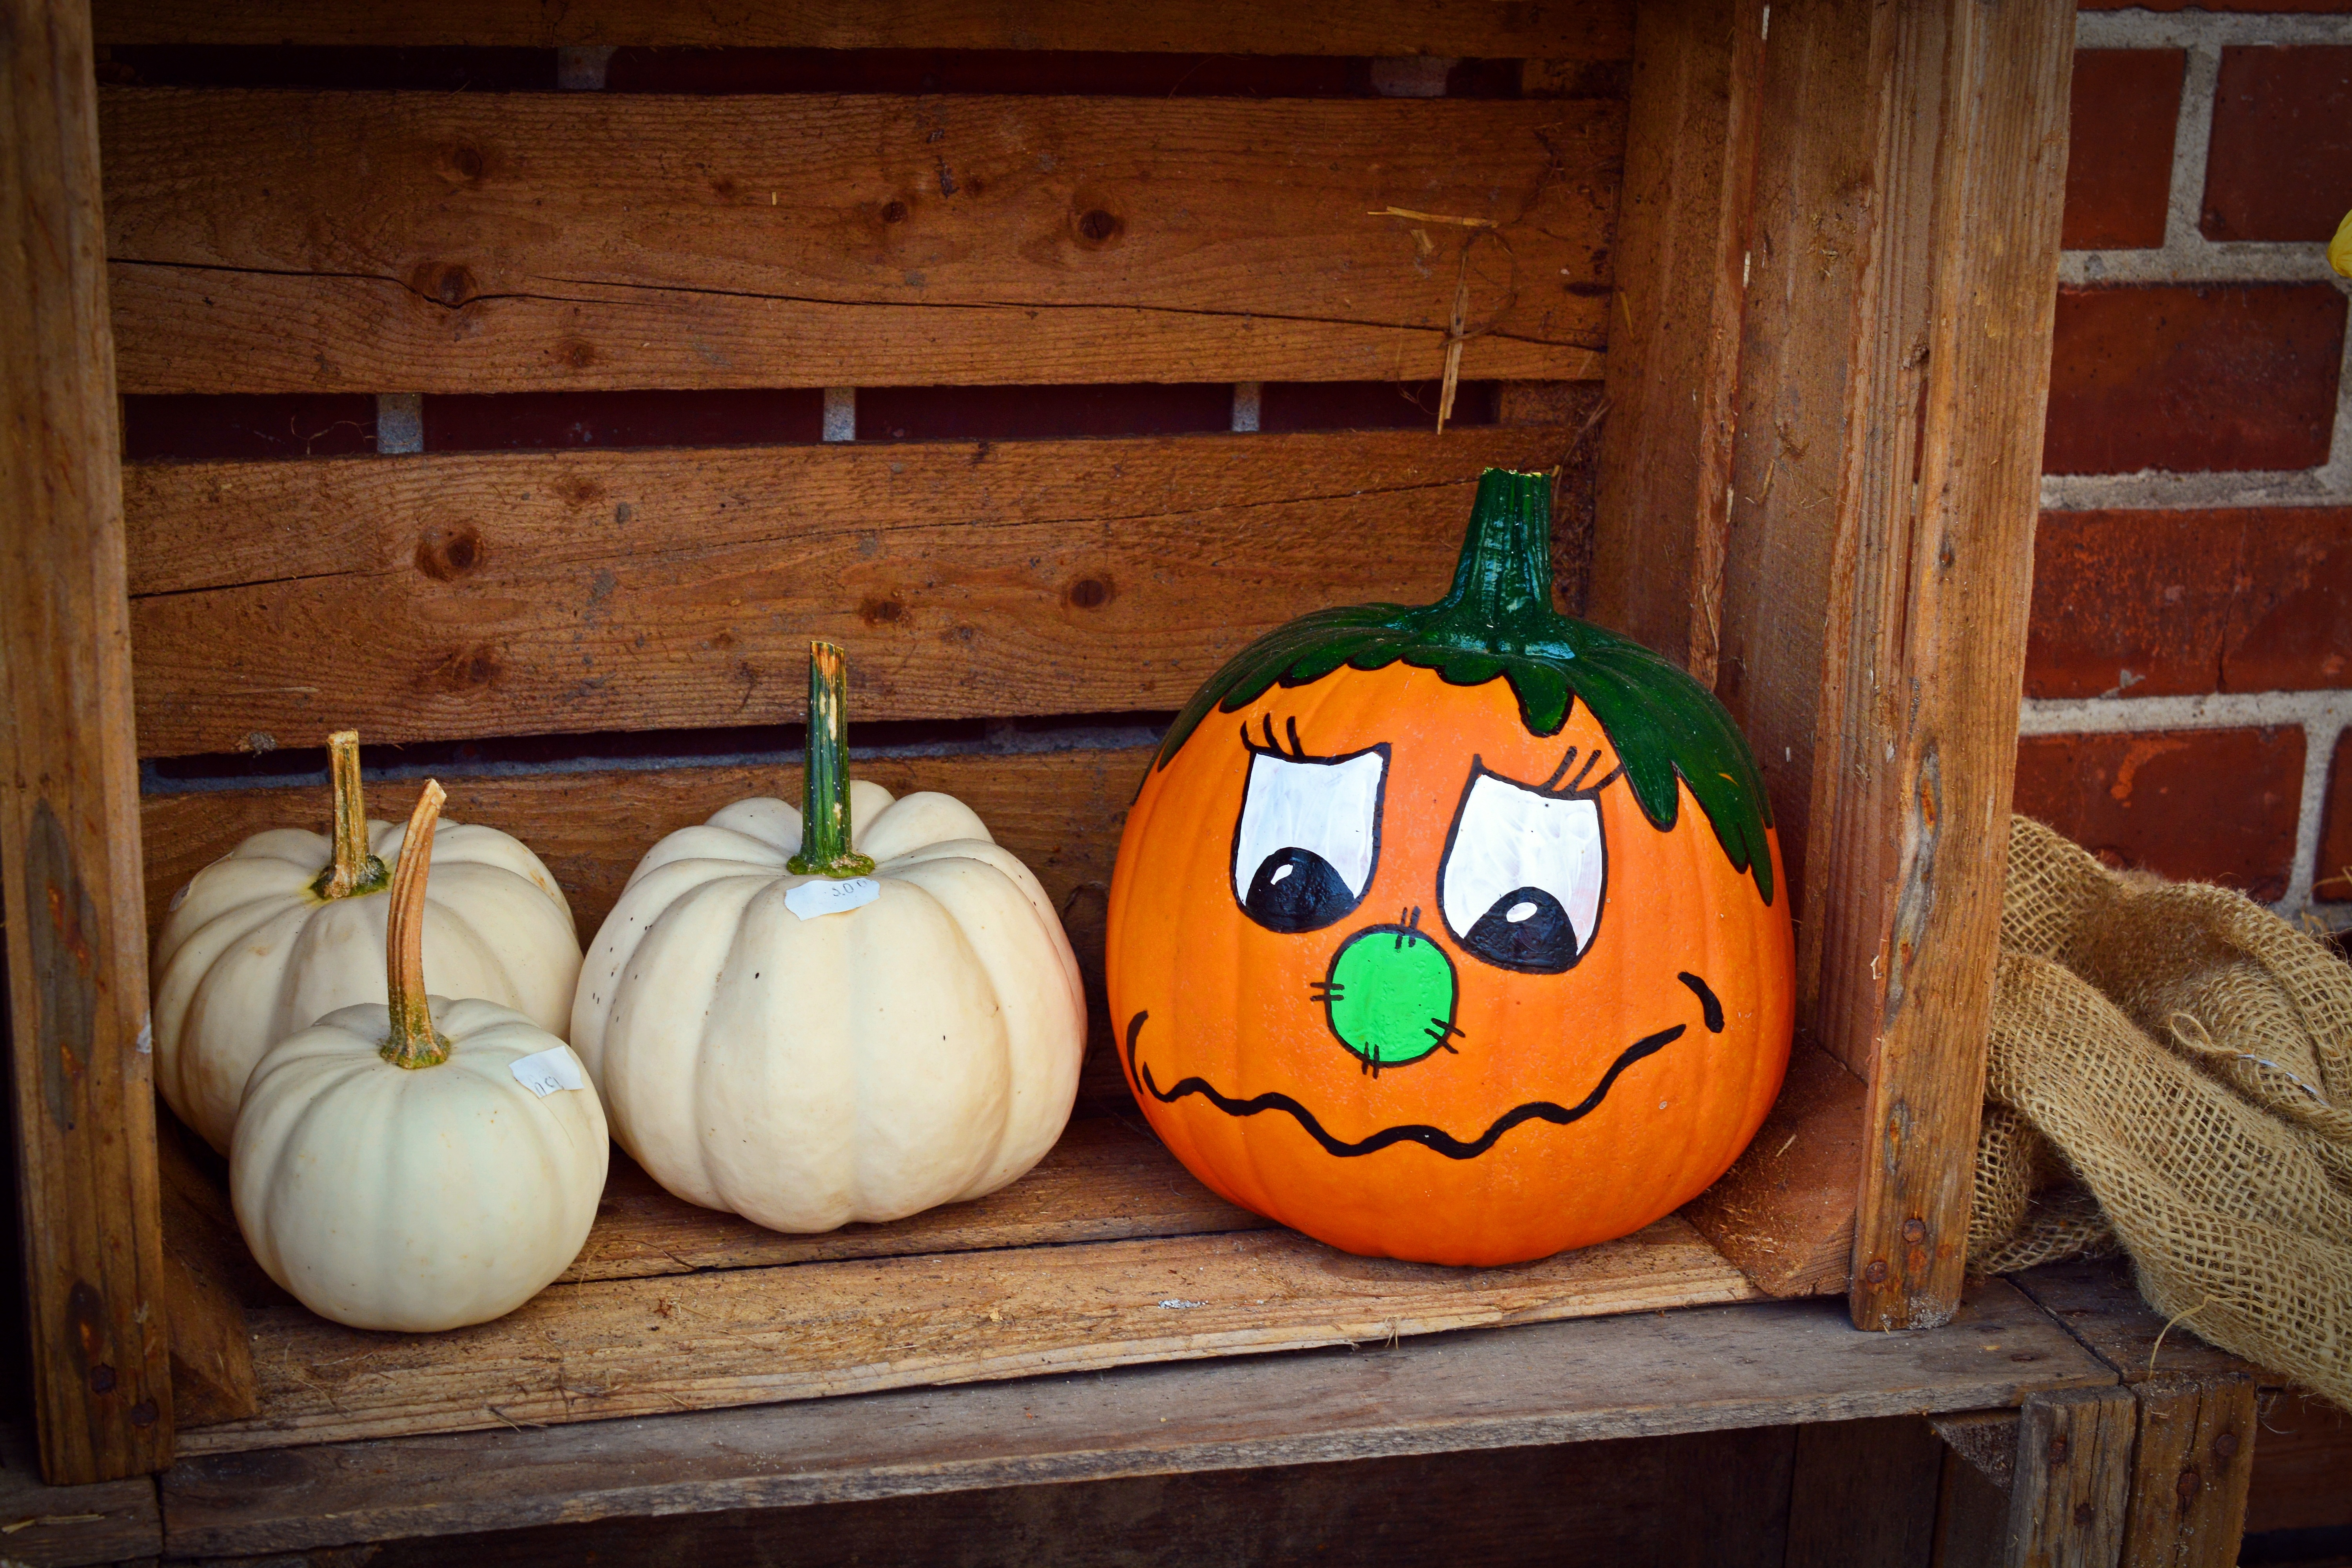
farm, decoration, produce, autumn, pumpkin, halloween, holiday, squash, gourd, thanksgiving, september, funny, painted, sale, carving, benefit from, cucurbita, pumpkin soup, harvest time, pumpkin yard cordes